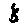
Label: 8